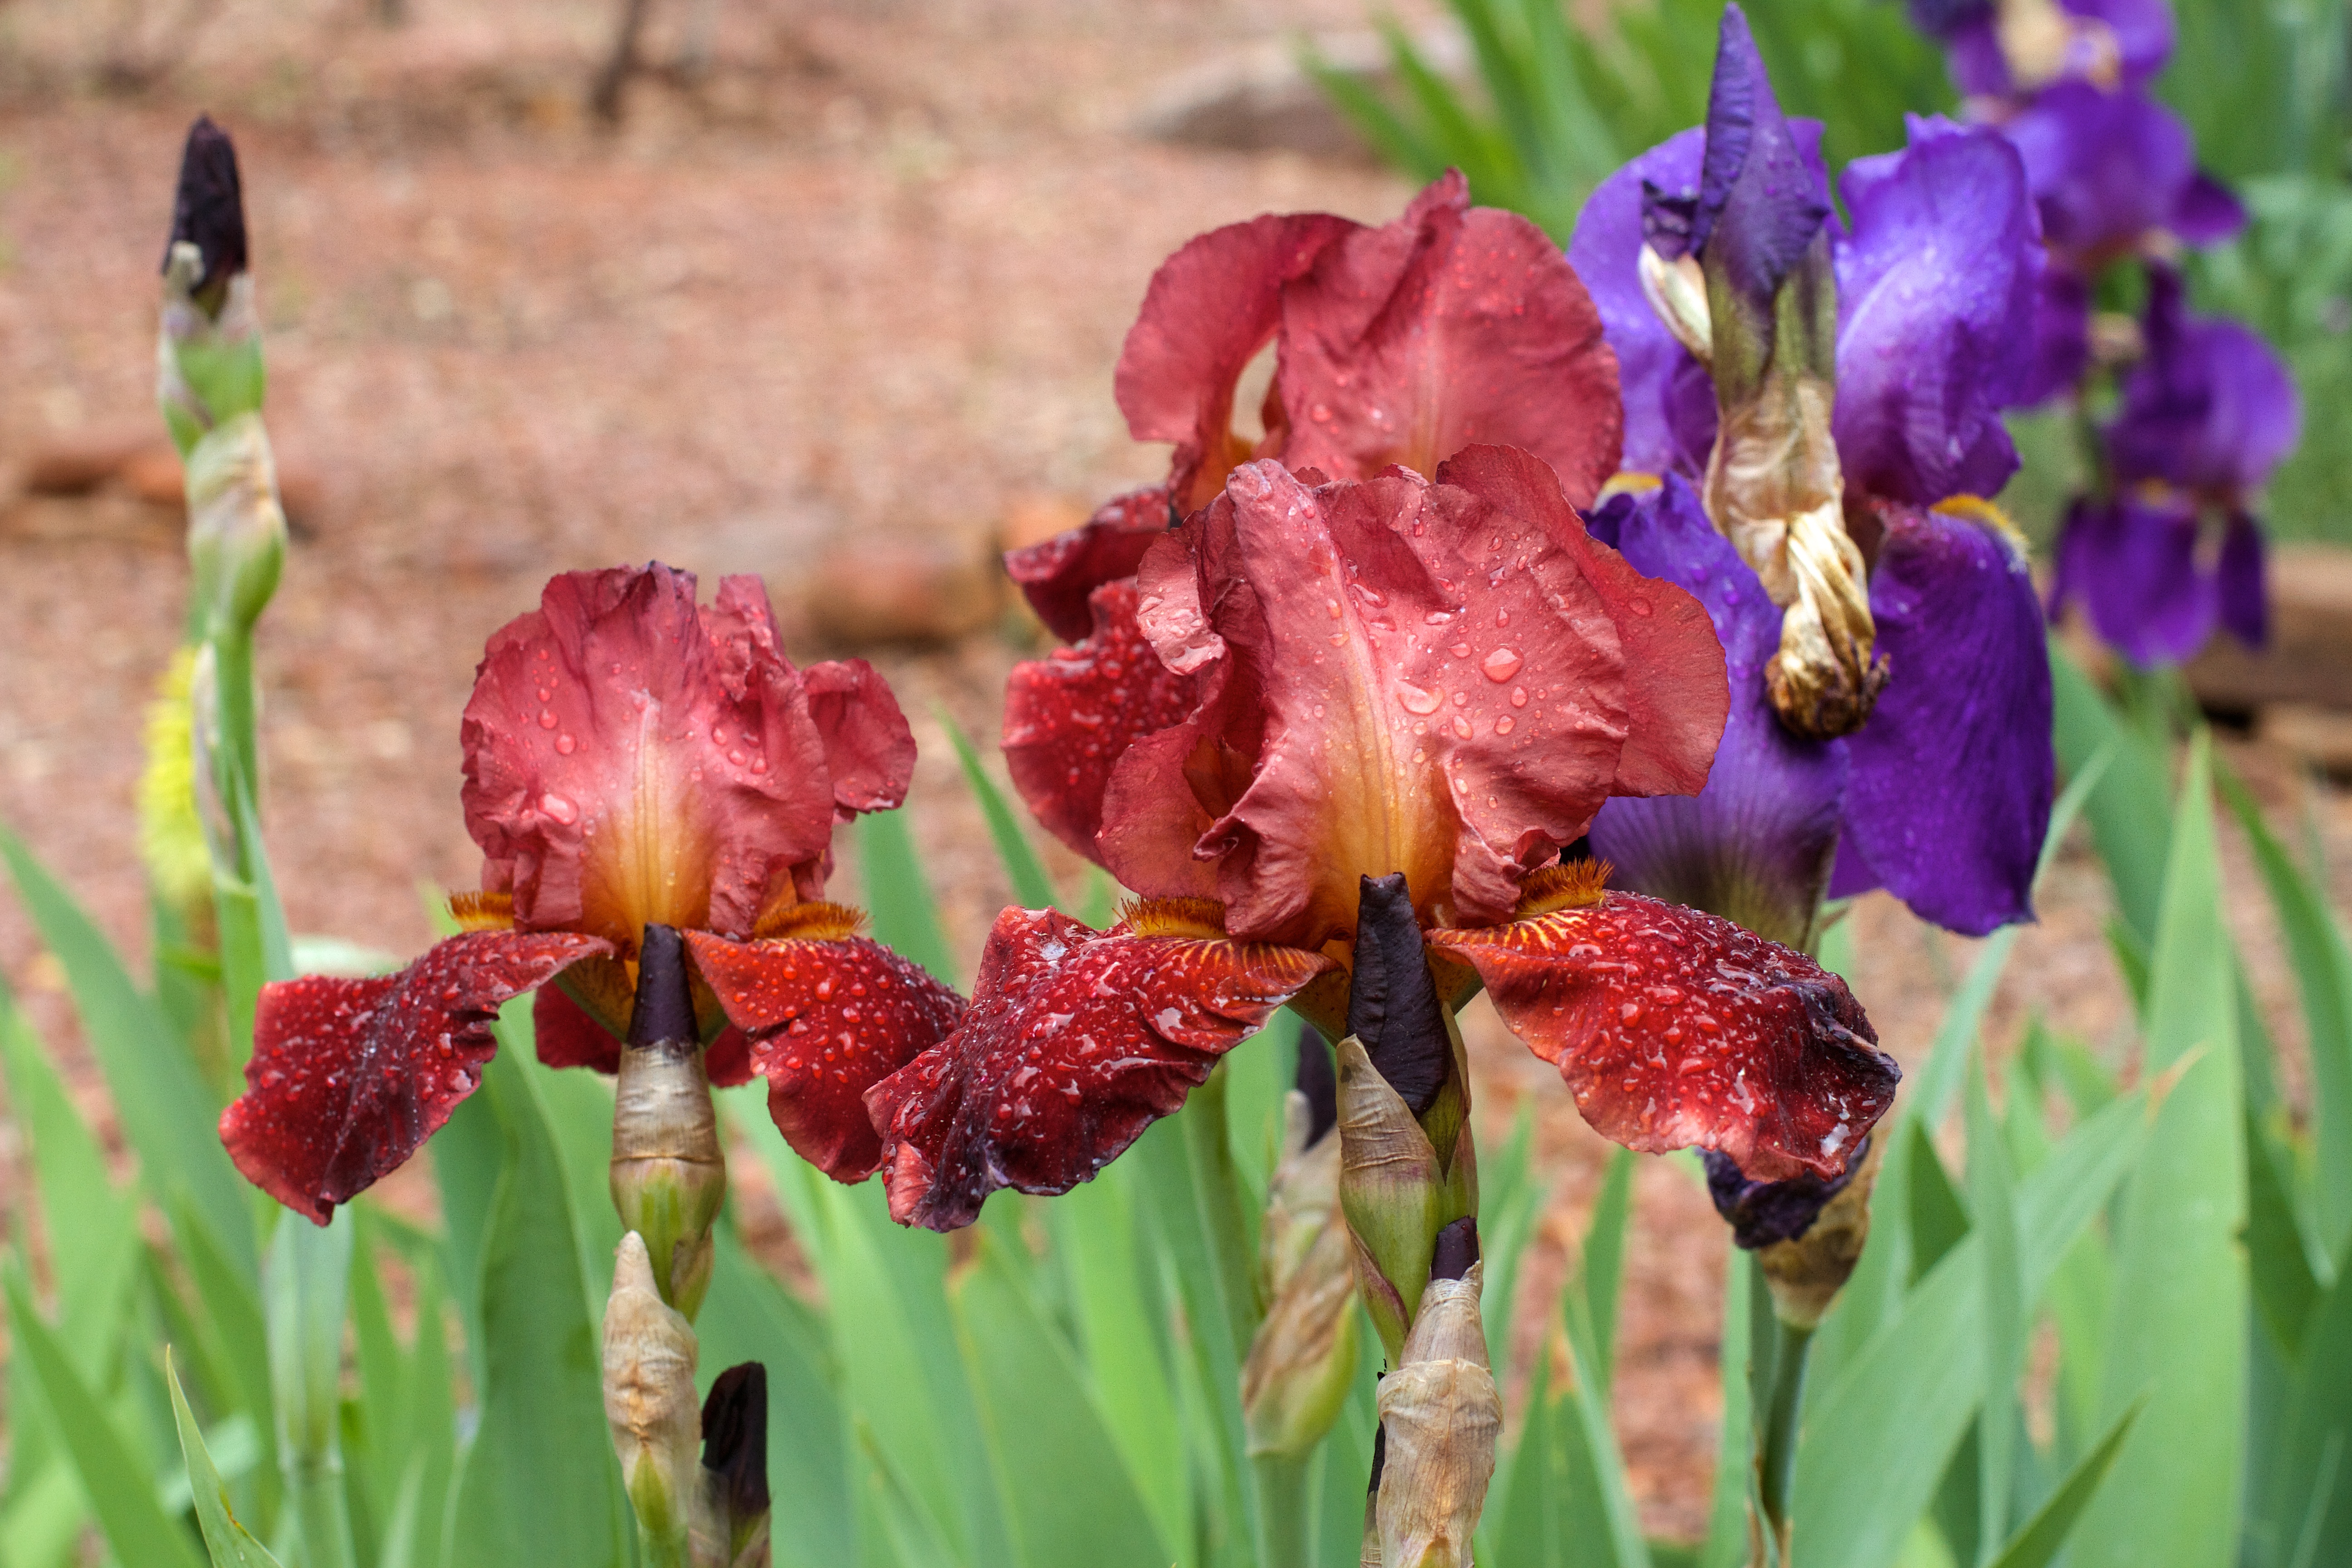
plant, flower, botany, flora, iris, eye, flowering plant, plant stem, land plant, iris family